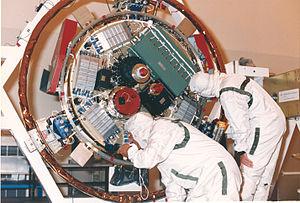
Cassini-Huygens est une mission d'exploration spatiale du système saturnien au moyen d'une sonde spatiale développée par l'agence spatiale américaine, la NASA, avec des participations importantes de l'Agence spatiale européenne et de l'Agence spatiale italienne. Lancé le 15 octobre 1997, l'engin se place en orbite autour de Saturne en 2004. En 2005, l'atterrisseur européen Huygens, après s'être détaché fin 2004 de la sonde mère, se pose à la surface du satellite Titan et peut transmettre des informations collectées durant la descente et après son atterrissage. L'orbiteur Cassini ensuite tourne autour de Saturne et poursuit l'étude scientifique de la planète géante gazeuse, en profitant de ses passages à faible distance de ses satellites pour collecter des données détaillées sur ceux-ci. La mission, d'une durée initialement prévue de quatre ans, est prolongée à deux reprises : de 2008 à 2010 par la mission équinoxe, puis de 2010 à 2017 par la mission solstice. Afin de protéger les lunes de la planète, la sonde spatiale finit son voyage en plongeant dans l'atmosphère de Saturne le 15 septembre 2017.
Huygens est une petite sonde spatiale de 350 kilogrammes développée par l'Agence spatiale européenne dans le cadre de la mission Cassini-Huygens, pour recueillir in situ des données sur l'atmosphère et la surface de Titan, un des satellites de Saturne. Cette lune est le seul corps céleste du système solaire à disposer d'une atmosphère dont les processus sont proches de ceux de la Terre. Transportée jusqu'aux abords de Saturne par l'orbiteur Cassini de la NASA, lancée en 1997, Huygens a été larguée après un transit de près de sept ans près de son objectif en décembre 2004. Huygens a atteint Titan le 14 janvier 2005. Après avoir pénétré à environ 20 000 km/h dans l'atmosphère dense du satellite, protégée par un bouclier thermique, elle a déployé successivement, à compter de l'altitude de 180 kilomètres, plusieurs parachutes avant d'effectuer un atterrissage en douceur sur le sol.